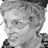
Emotion: happy